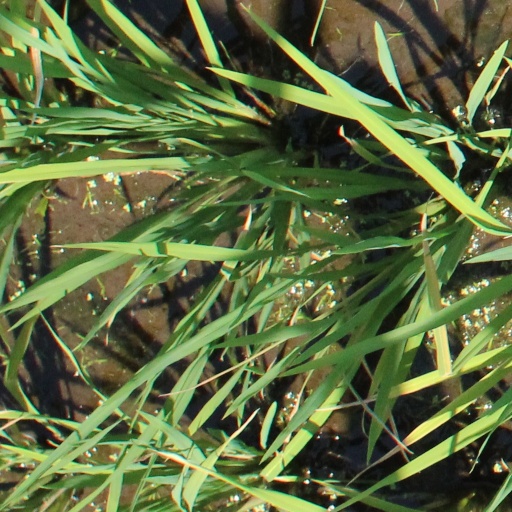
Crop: rice